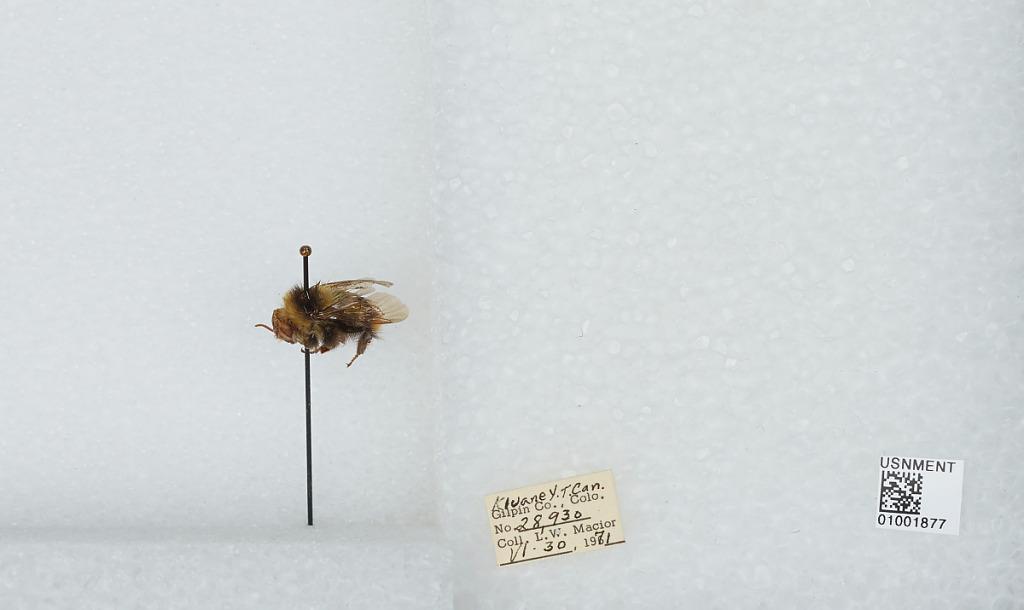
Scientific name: Bombus (Pyrobombus) frigidus Smith
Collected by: L. Macior
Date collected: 1971-6-30
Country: Canada
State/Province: Yukon Territory
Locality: Kluane
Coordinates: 60.75, -139.5